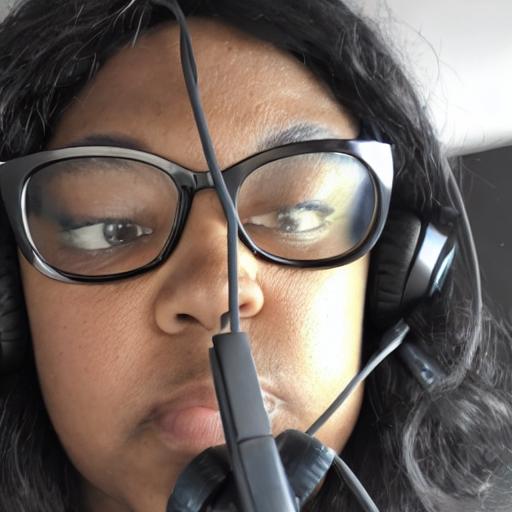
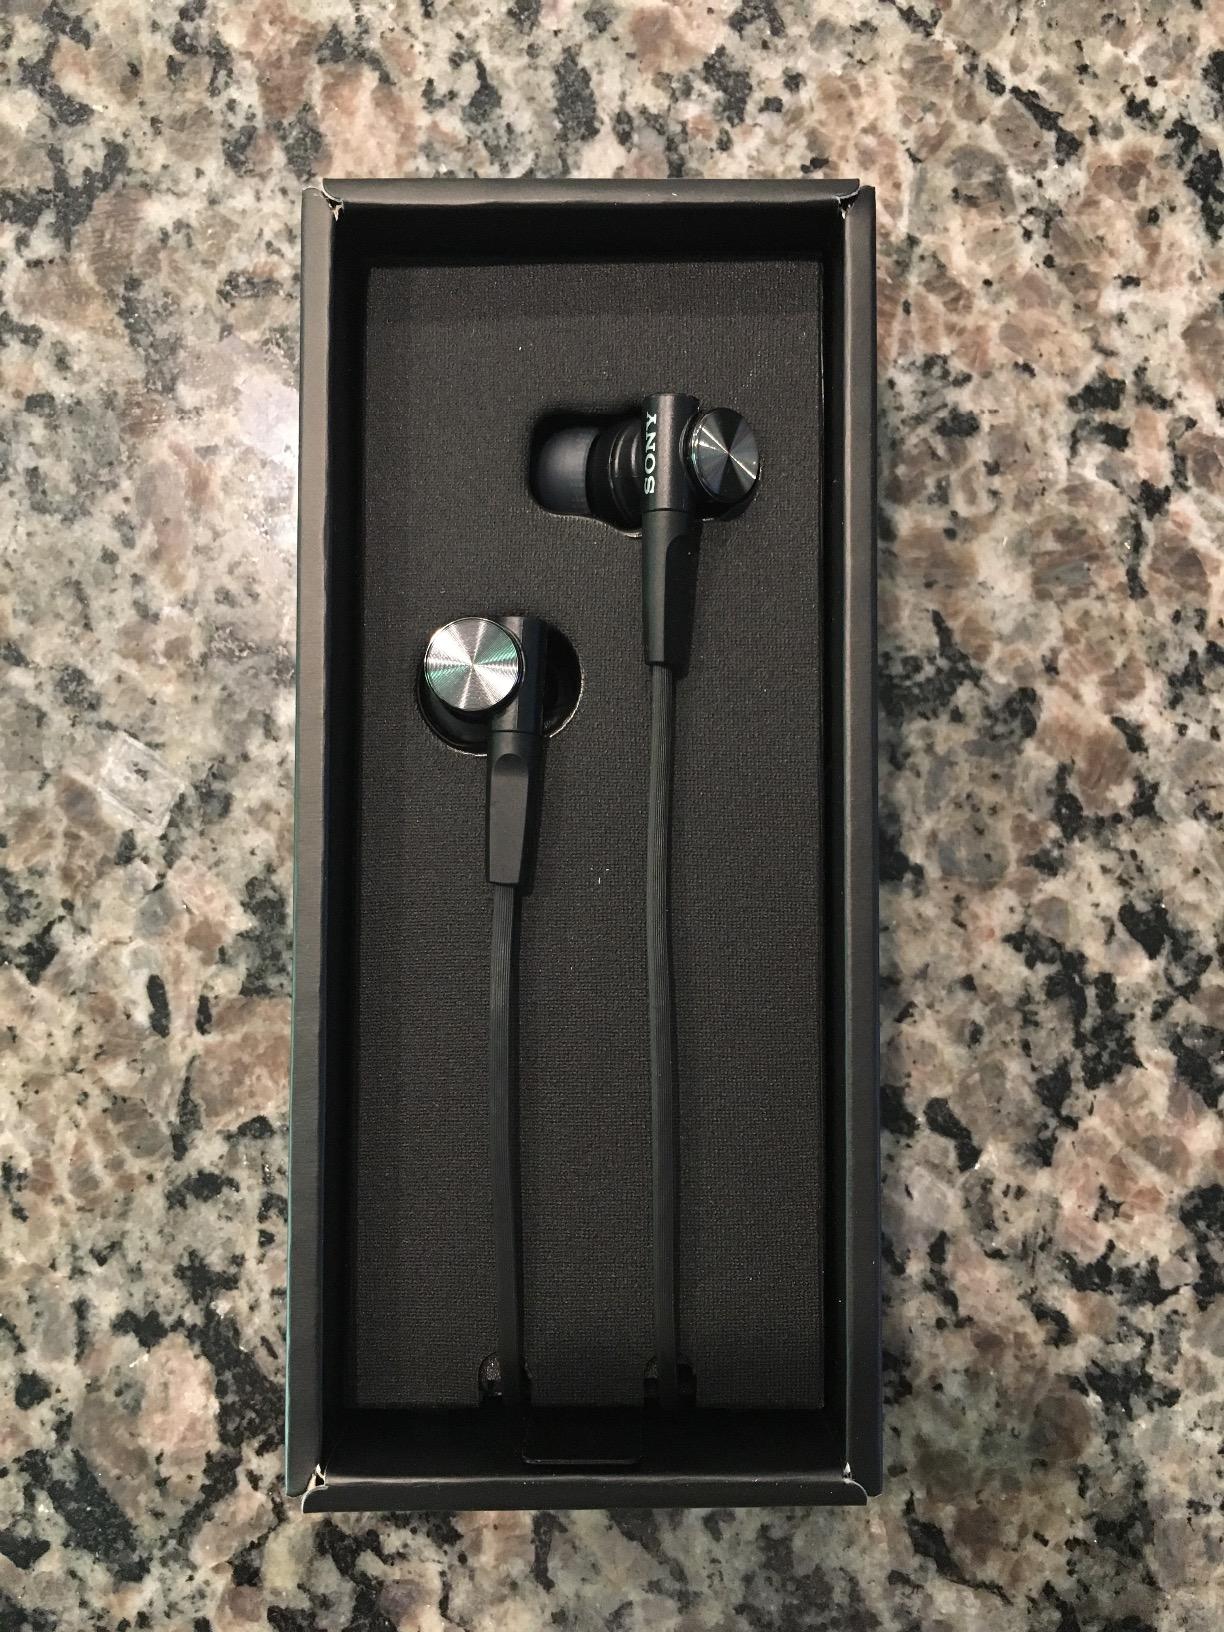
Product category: headphones
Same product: no